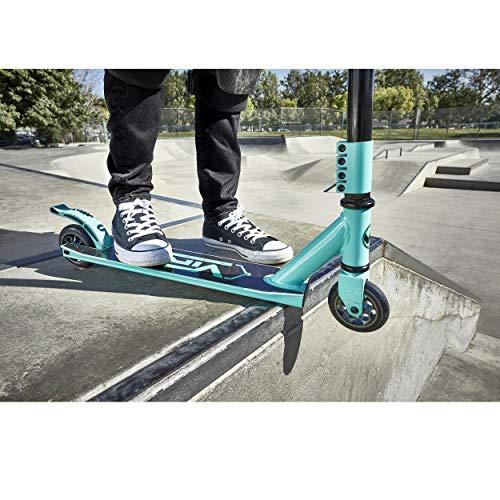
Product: VIRO Rides VR 230 Attitude Stunt Scooter (Teal)
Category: Sports & Outdoors | Outdoor Recreation | Skates, Skateboards & Scooters | Scooters & Equipment | Scooters | Kick Scooters
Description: Sturdy scooter for doing stunts.
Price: $50.79
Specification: ProductDimensions:4.4x26x18.5inches|ItemWeight:7.8pounds|ShippingWeight:7.8pounds|ASIN:B07Q2N5V6T|Itemmodelnumber:649356|Manufacturerrecommendedage:6-15years